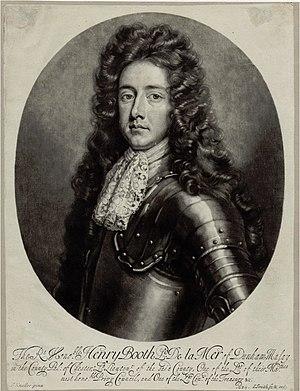
Le titre de comte de Warrington est l'un des anciens comtés dans la pairie d'Angleterre, lié aux titres subsidiares de baron Delamer et de baronnet.